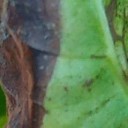
Label: Phoma